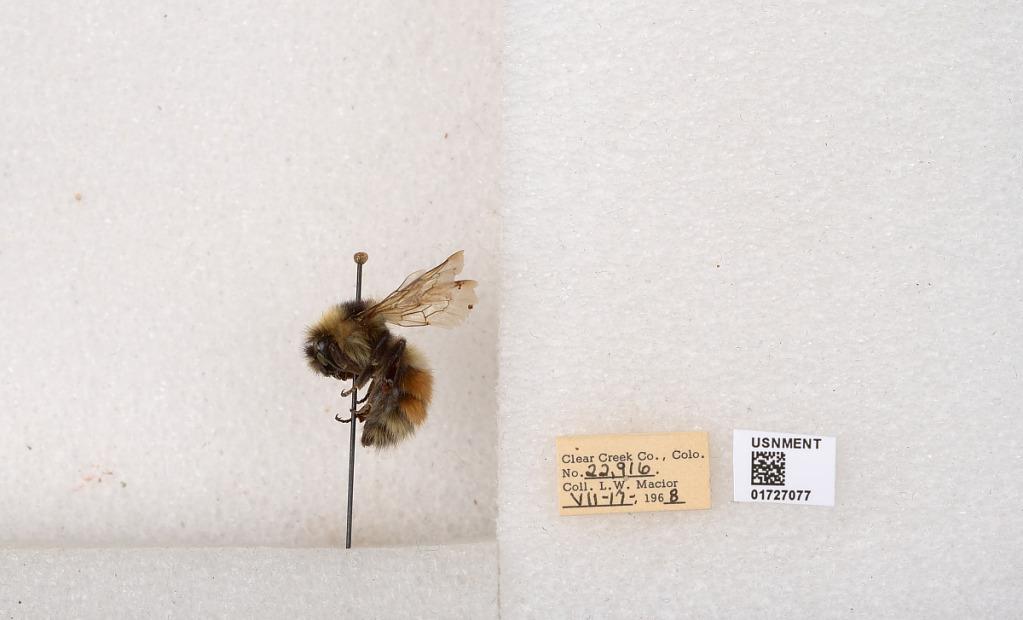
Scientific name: Bombus (Pyrobombus) sylvicola Kirby
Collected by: L. Macior
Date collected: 1968-7-17
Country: United States
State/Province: Colorado
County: Clear Creek
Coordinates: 39.6891, -105.644